Adam Lallana

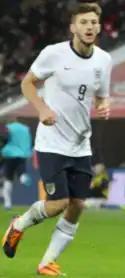
Lallana playing for England in 2013

On 14 August 2016, during the opening match against Arsenal, Lallana scored Liverpool's second goal, which took the Reds to a 2–1 lead, with the match eventually ending in a 4–3 win for Liverpool. He was absent for parts of October and November due to reoccurring groin injuries. On 22 February 2017, Lallana signed a new long-term contract with Liverpool, keeping him at the club until 2020. On 21 May 2017, on the final day of the season, Lallana scored Liverpool's third goal in their 3–0 win over Middlesbrough, which secured a top-four finish for the Reds and qualification to the 2017–18 UEFA Champions League. Lallana ended the season with 42 appearances and 11 goals.